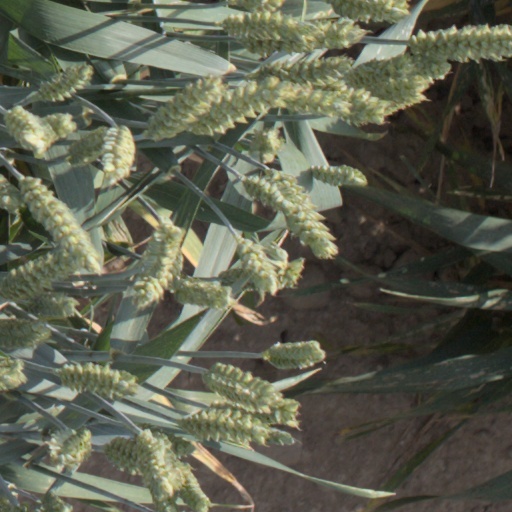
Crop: wheat